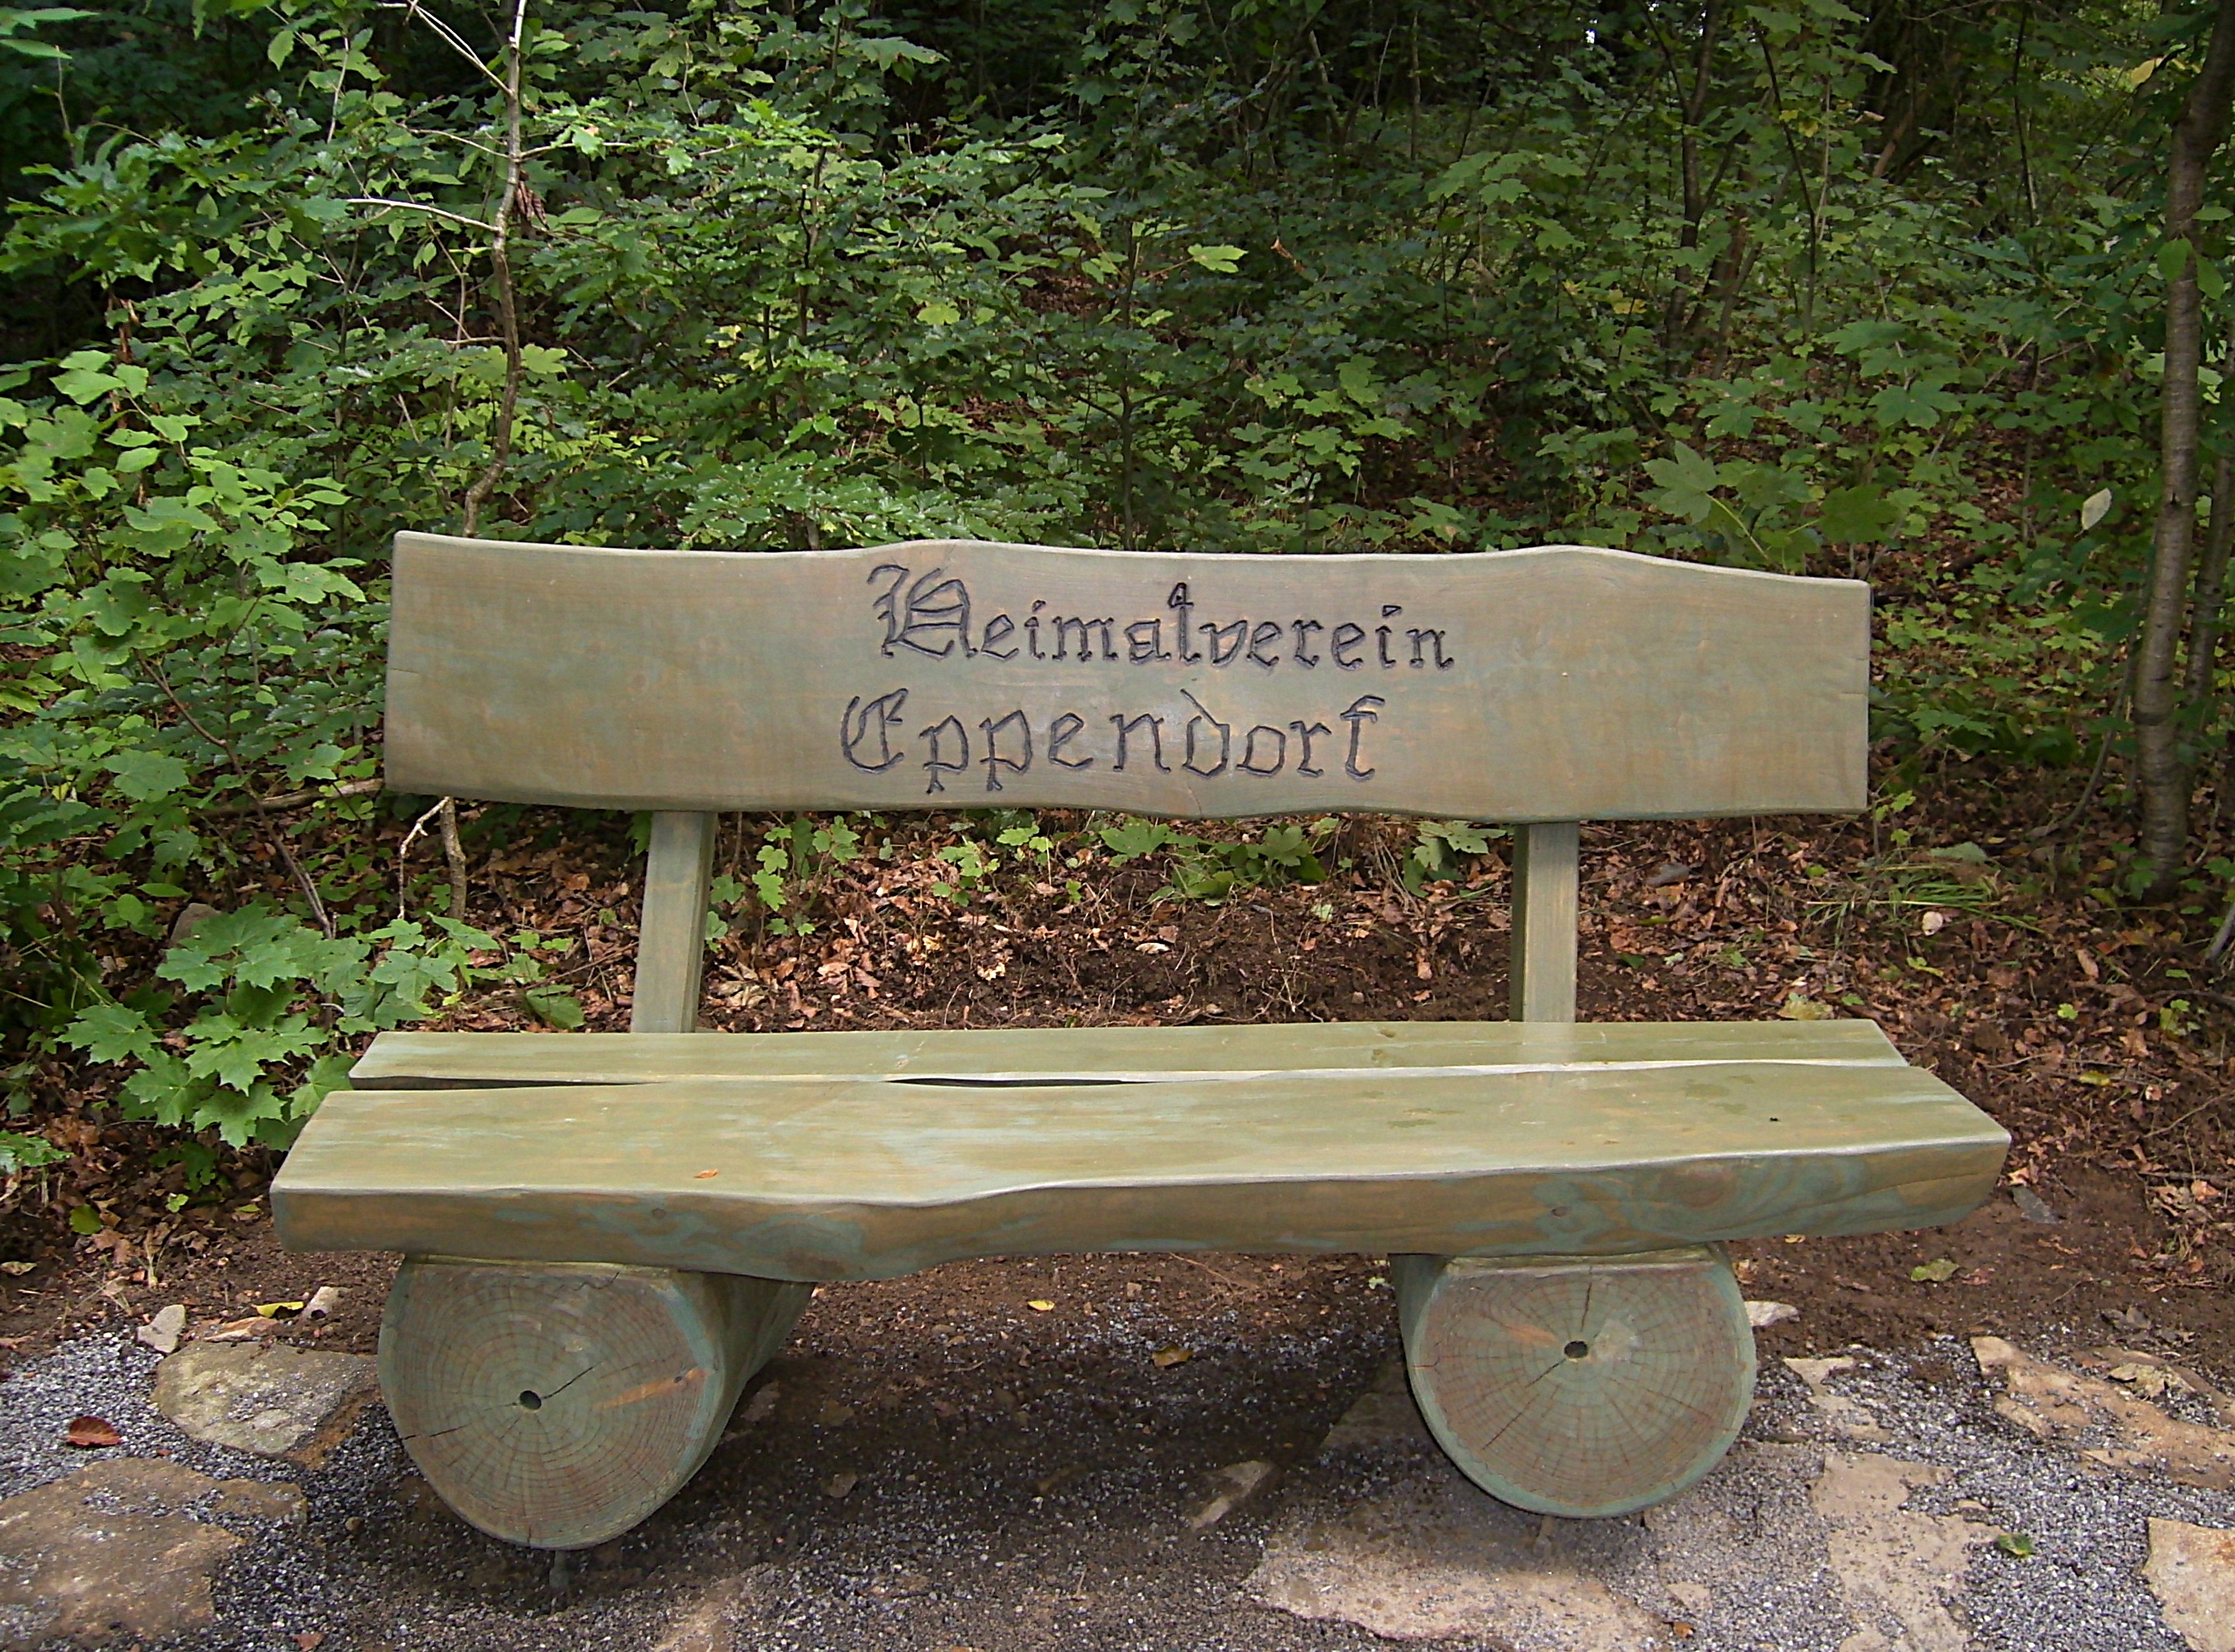
nature, forest, wood, trail, bench, cart, seat, vehicle, relax, rest, set, furniture, wooden bench, bank, inscription, break, idyll, recovery, click, rest pause